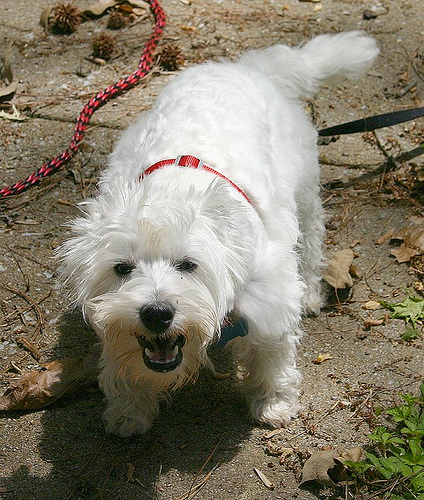
Breed: scottish terrier